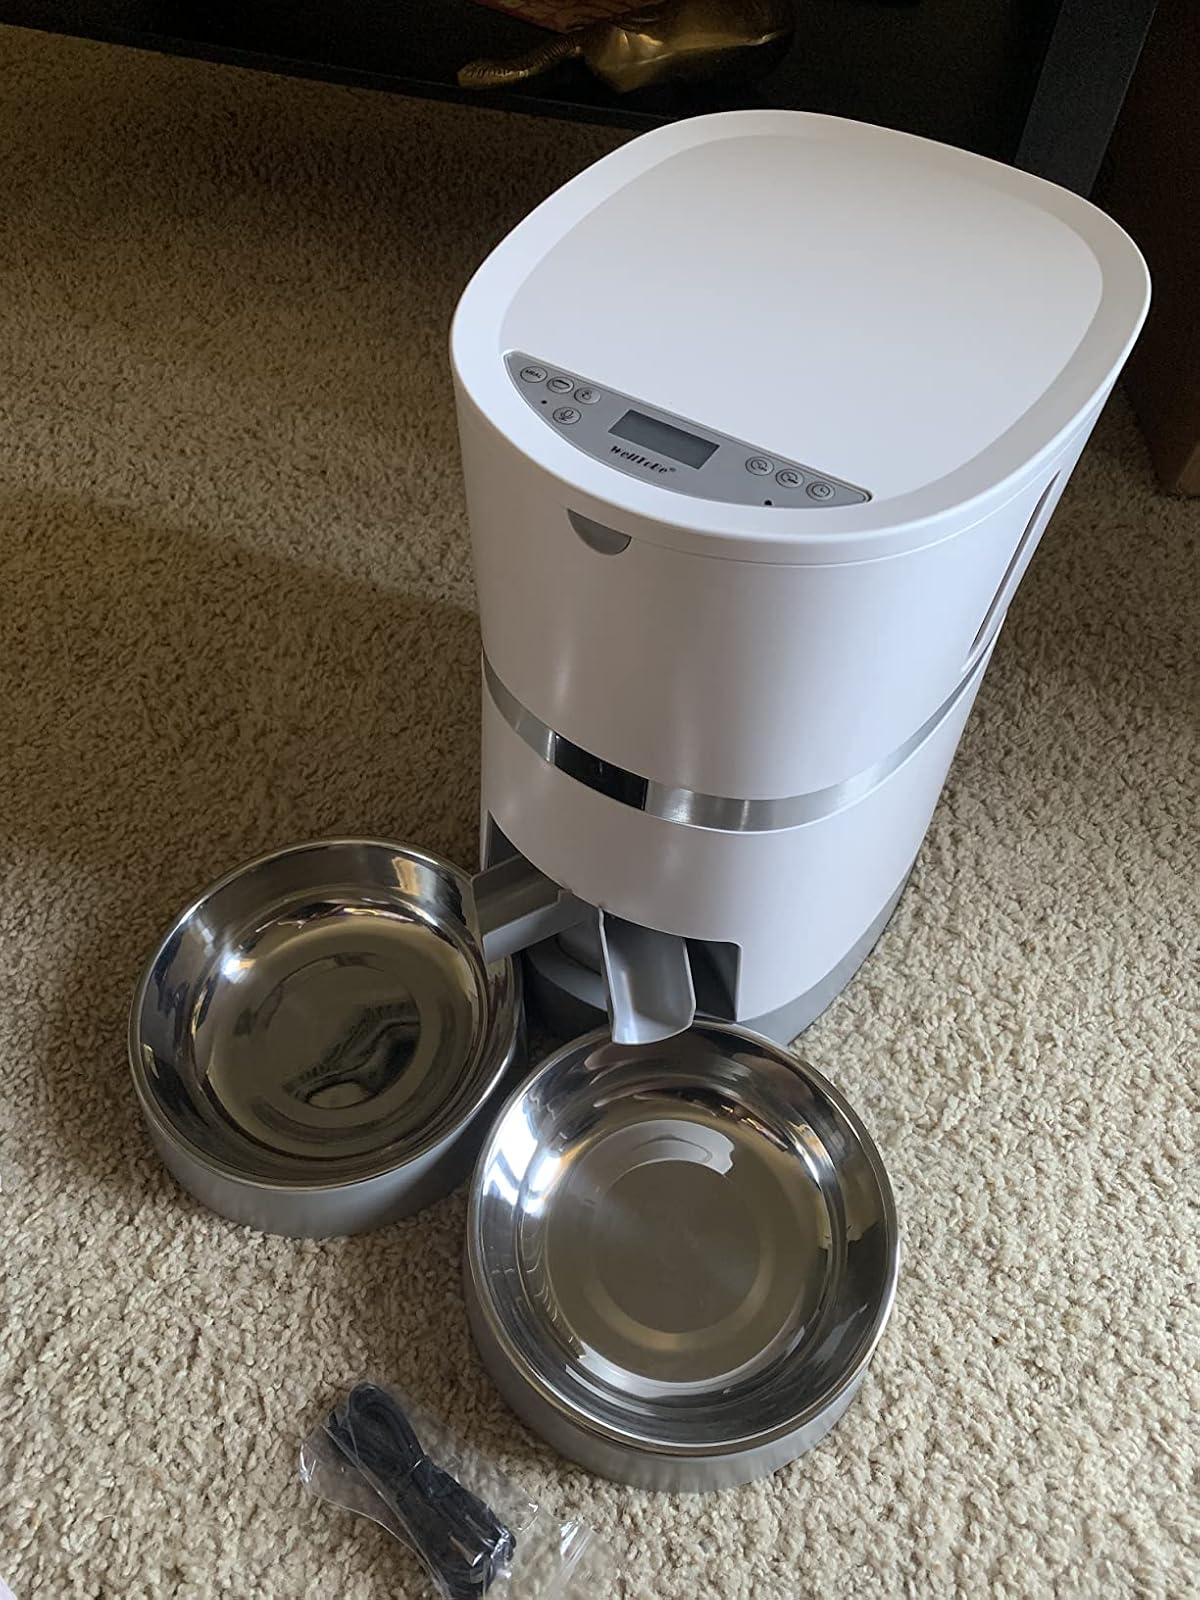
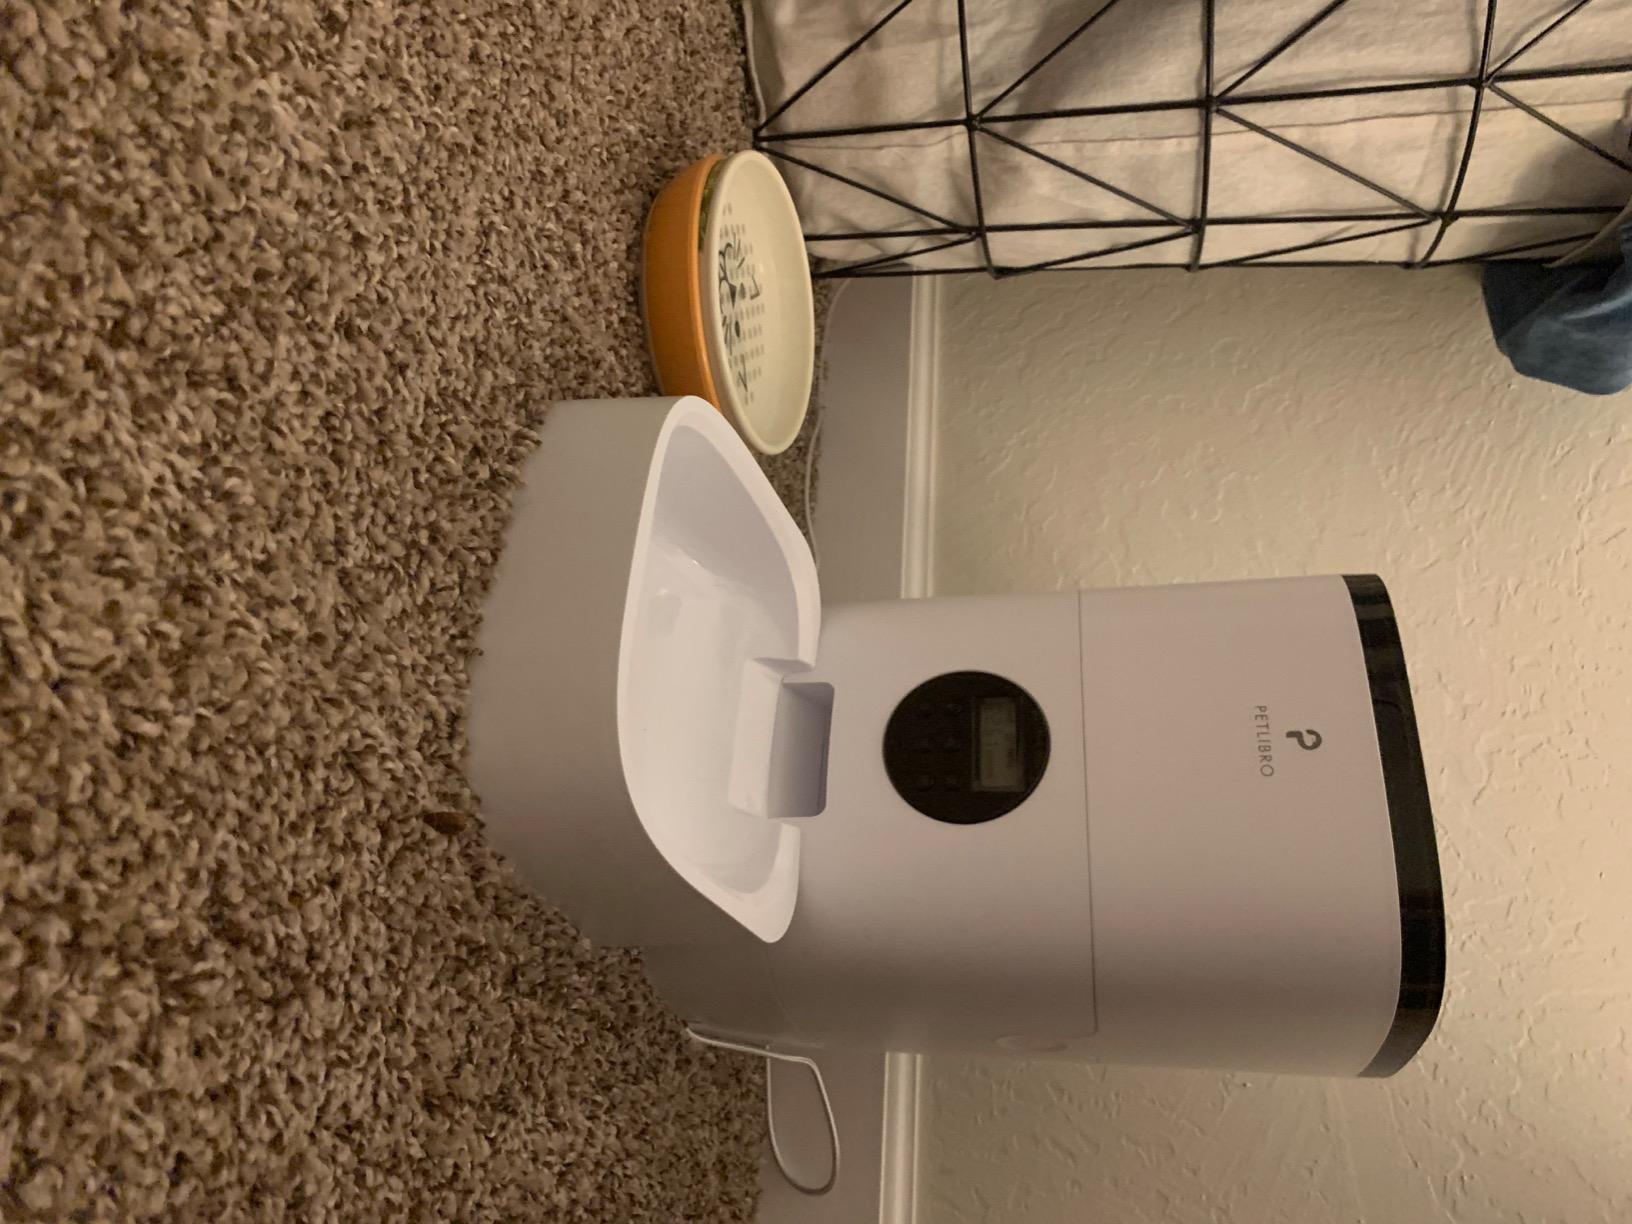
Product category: items_feeder
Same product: no